Church of Christ the Saviour, Pristina

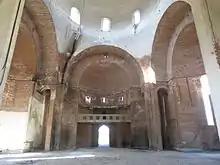
The unfinished interior in October 2012

In the aftermath of Kosovan independence (2008), communication was nonexistent between the government and SOC. During 2009 the Kosovo Culture Ministry contacted the International Civilian Office (ICO) that through the EUSR contacted the SOC and international neutral organisations mediated between both sides to reach a resolution. The SOC produced title deeds showing the transfer of the site during the mid 1990s and they were allowed permission to undertake any future construction on the site. By 2011 public debate and administrative constraints over the structure had ceased and the SOC devoted its efforts to raising money for restoration and future constriction of the building. In 2015 construction still had not resumed on the site and other administrative and legal issues had arisen, while the building was vandalised.